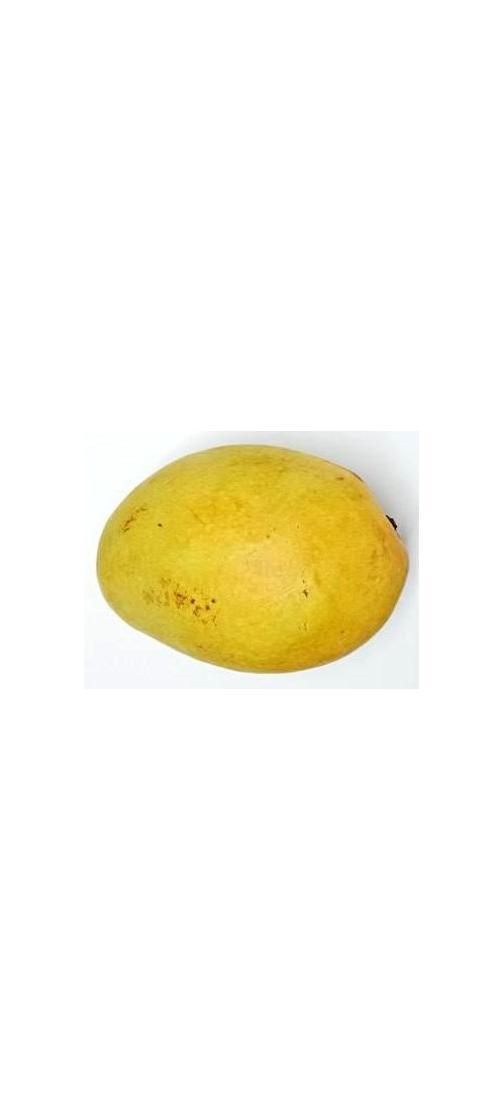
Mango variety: Bari-11